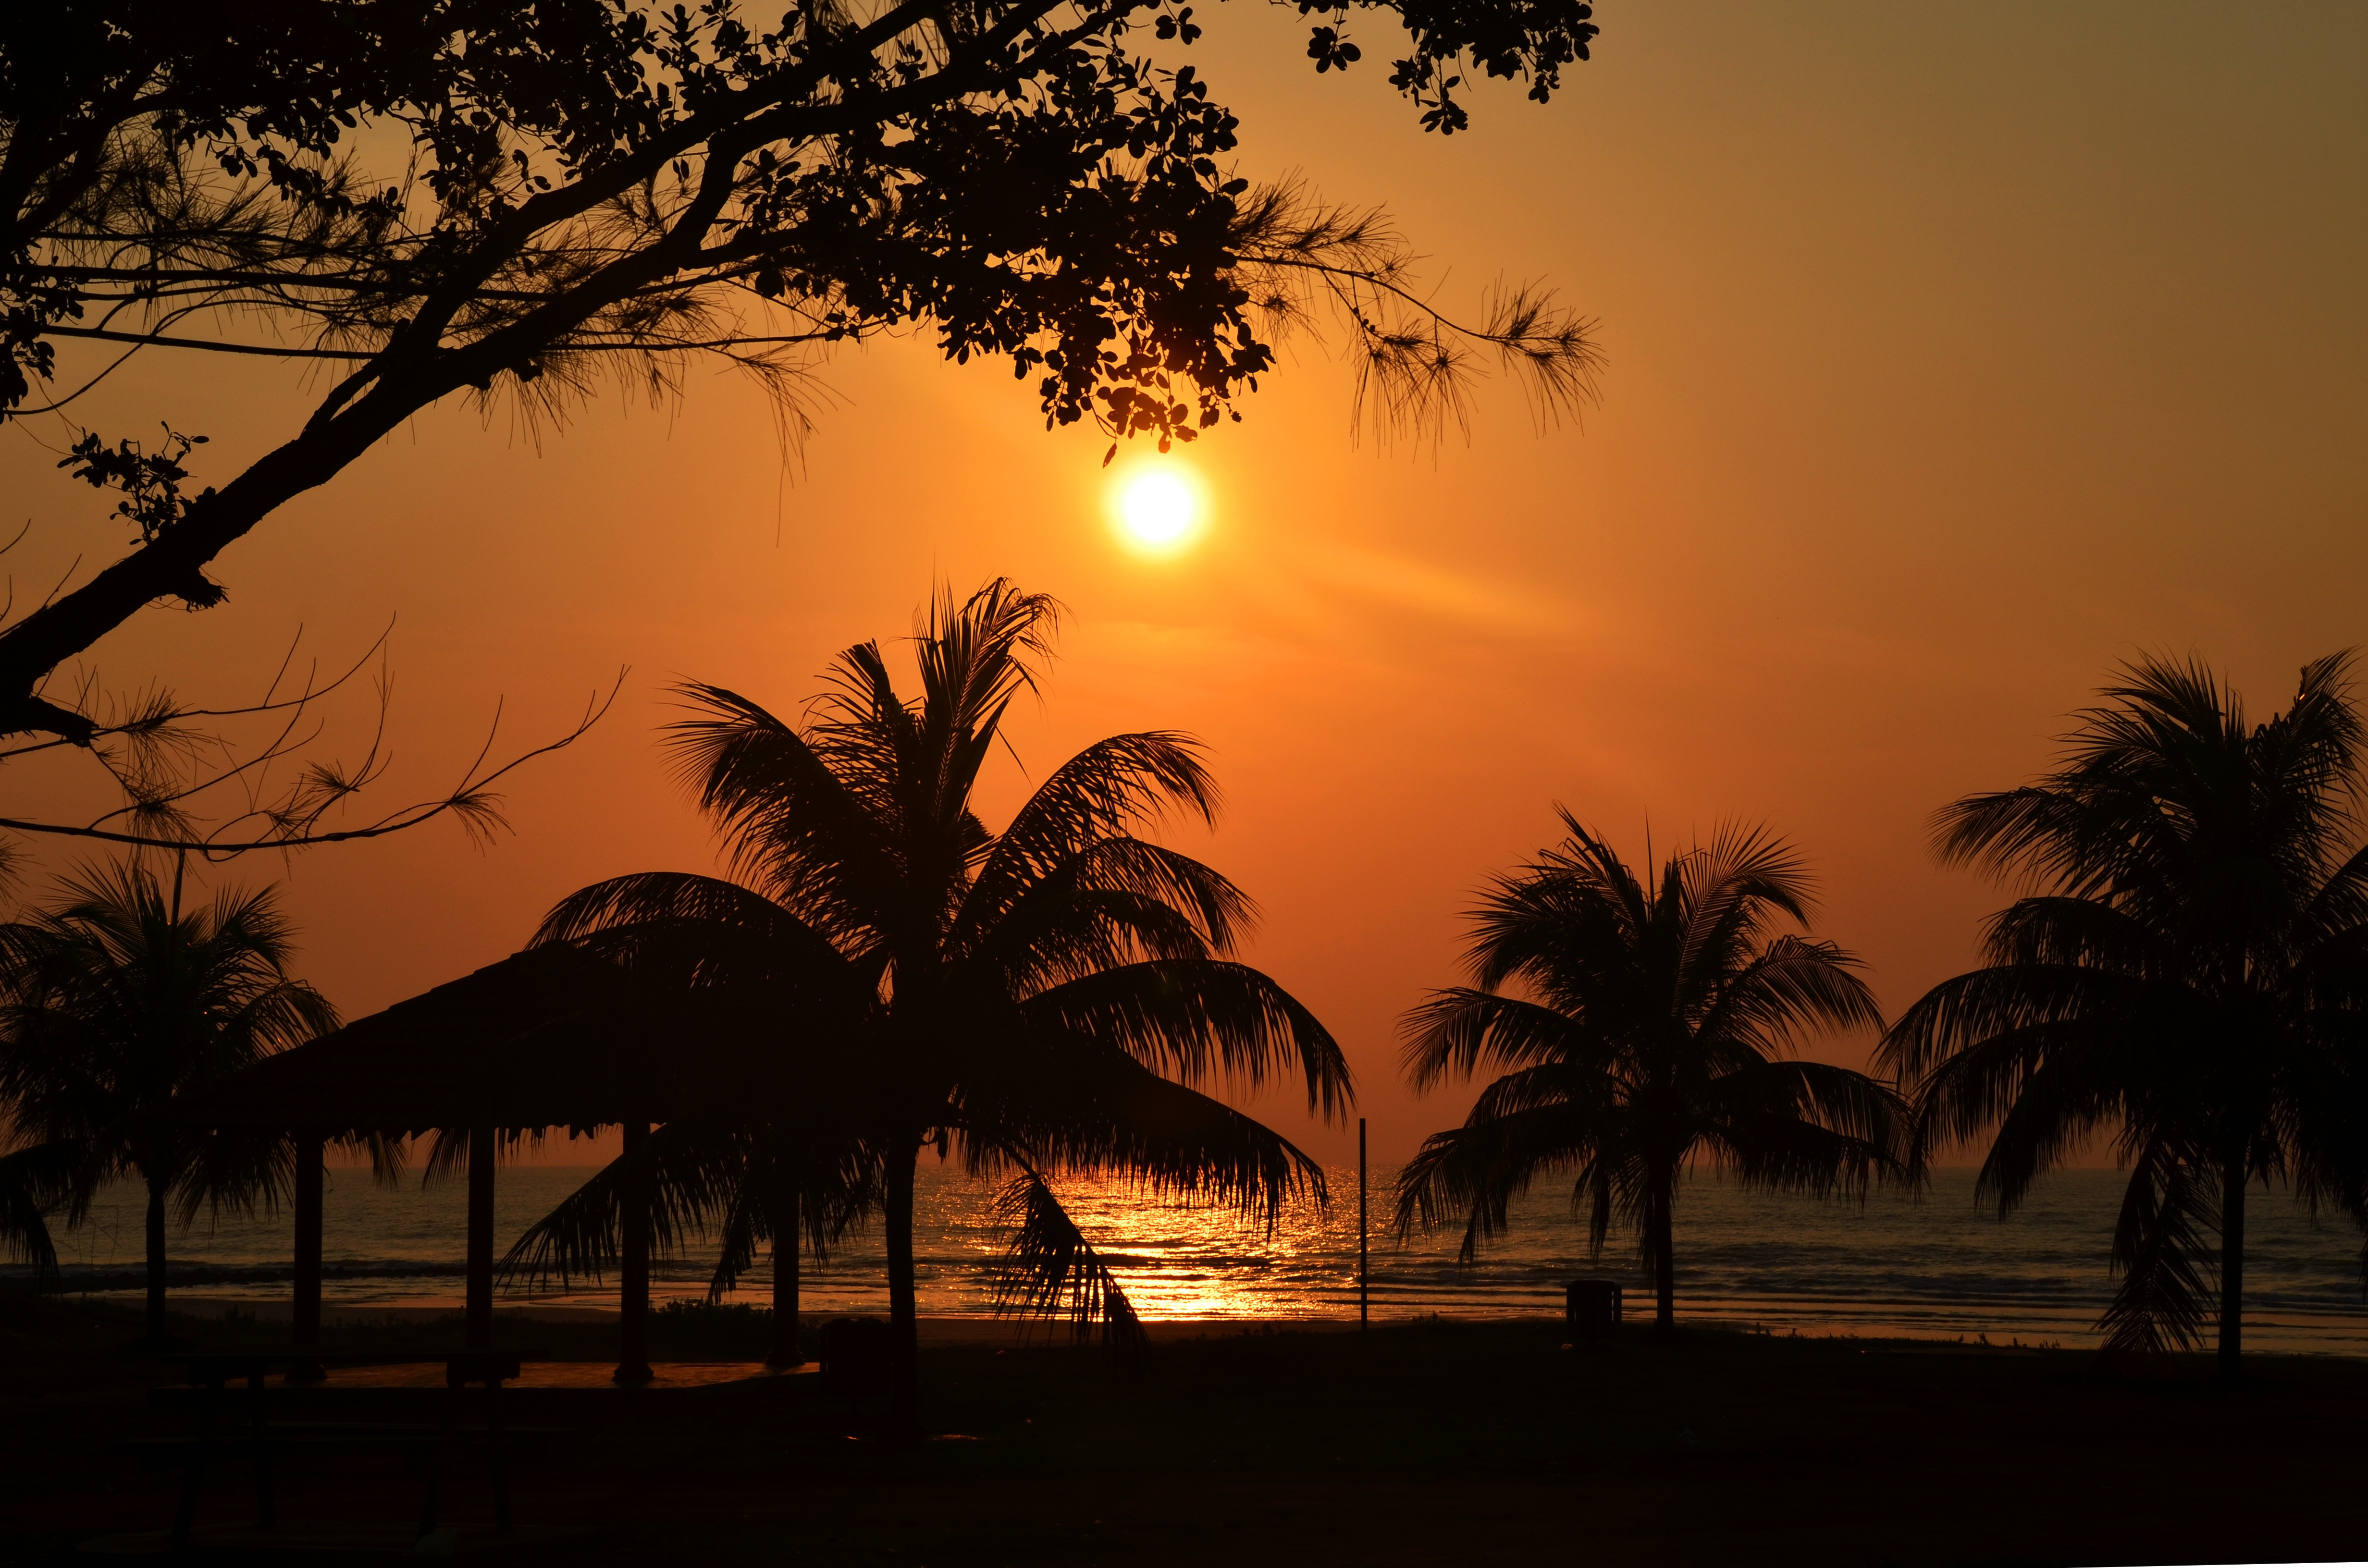
beach, landscape, sea, coast, tree, water, nature, sand, ocean, silhouette, sky, sun, sunrise, sunset, sunlight, morning, shore, dawn, summer, vacation, travel, dusk, evening, paradise, palm, tropical, holiday, yellow, leisure, savanna, coconut, relaxation, resort, sundown, woody plant, arecales, palm family